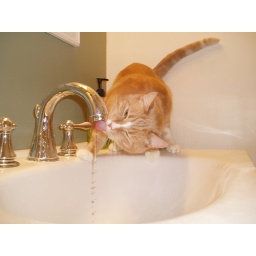
Leo the cat...when not taking huge nasty dumps in the bathroom and sleeping on my computer, he's usually doing this.